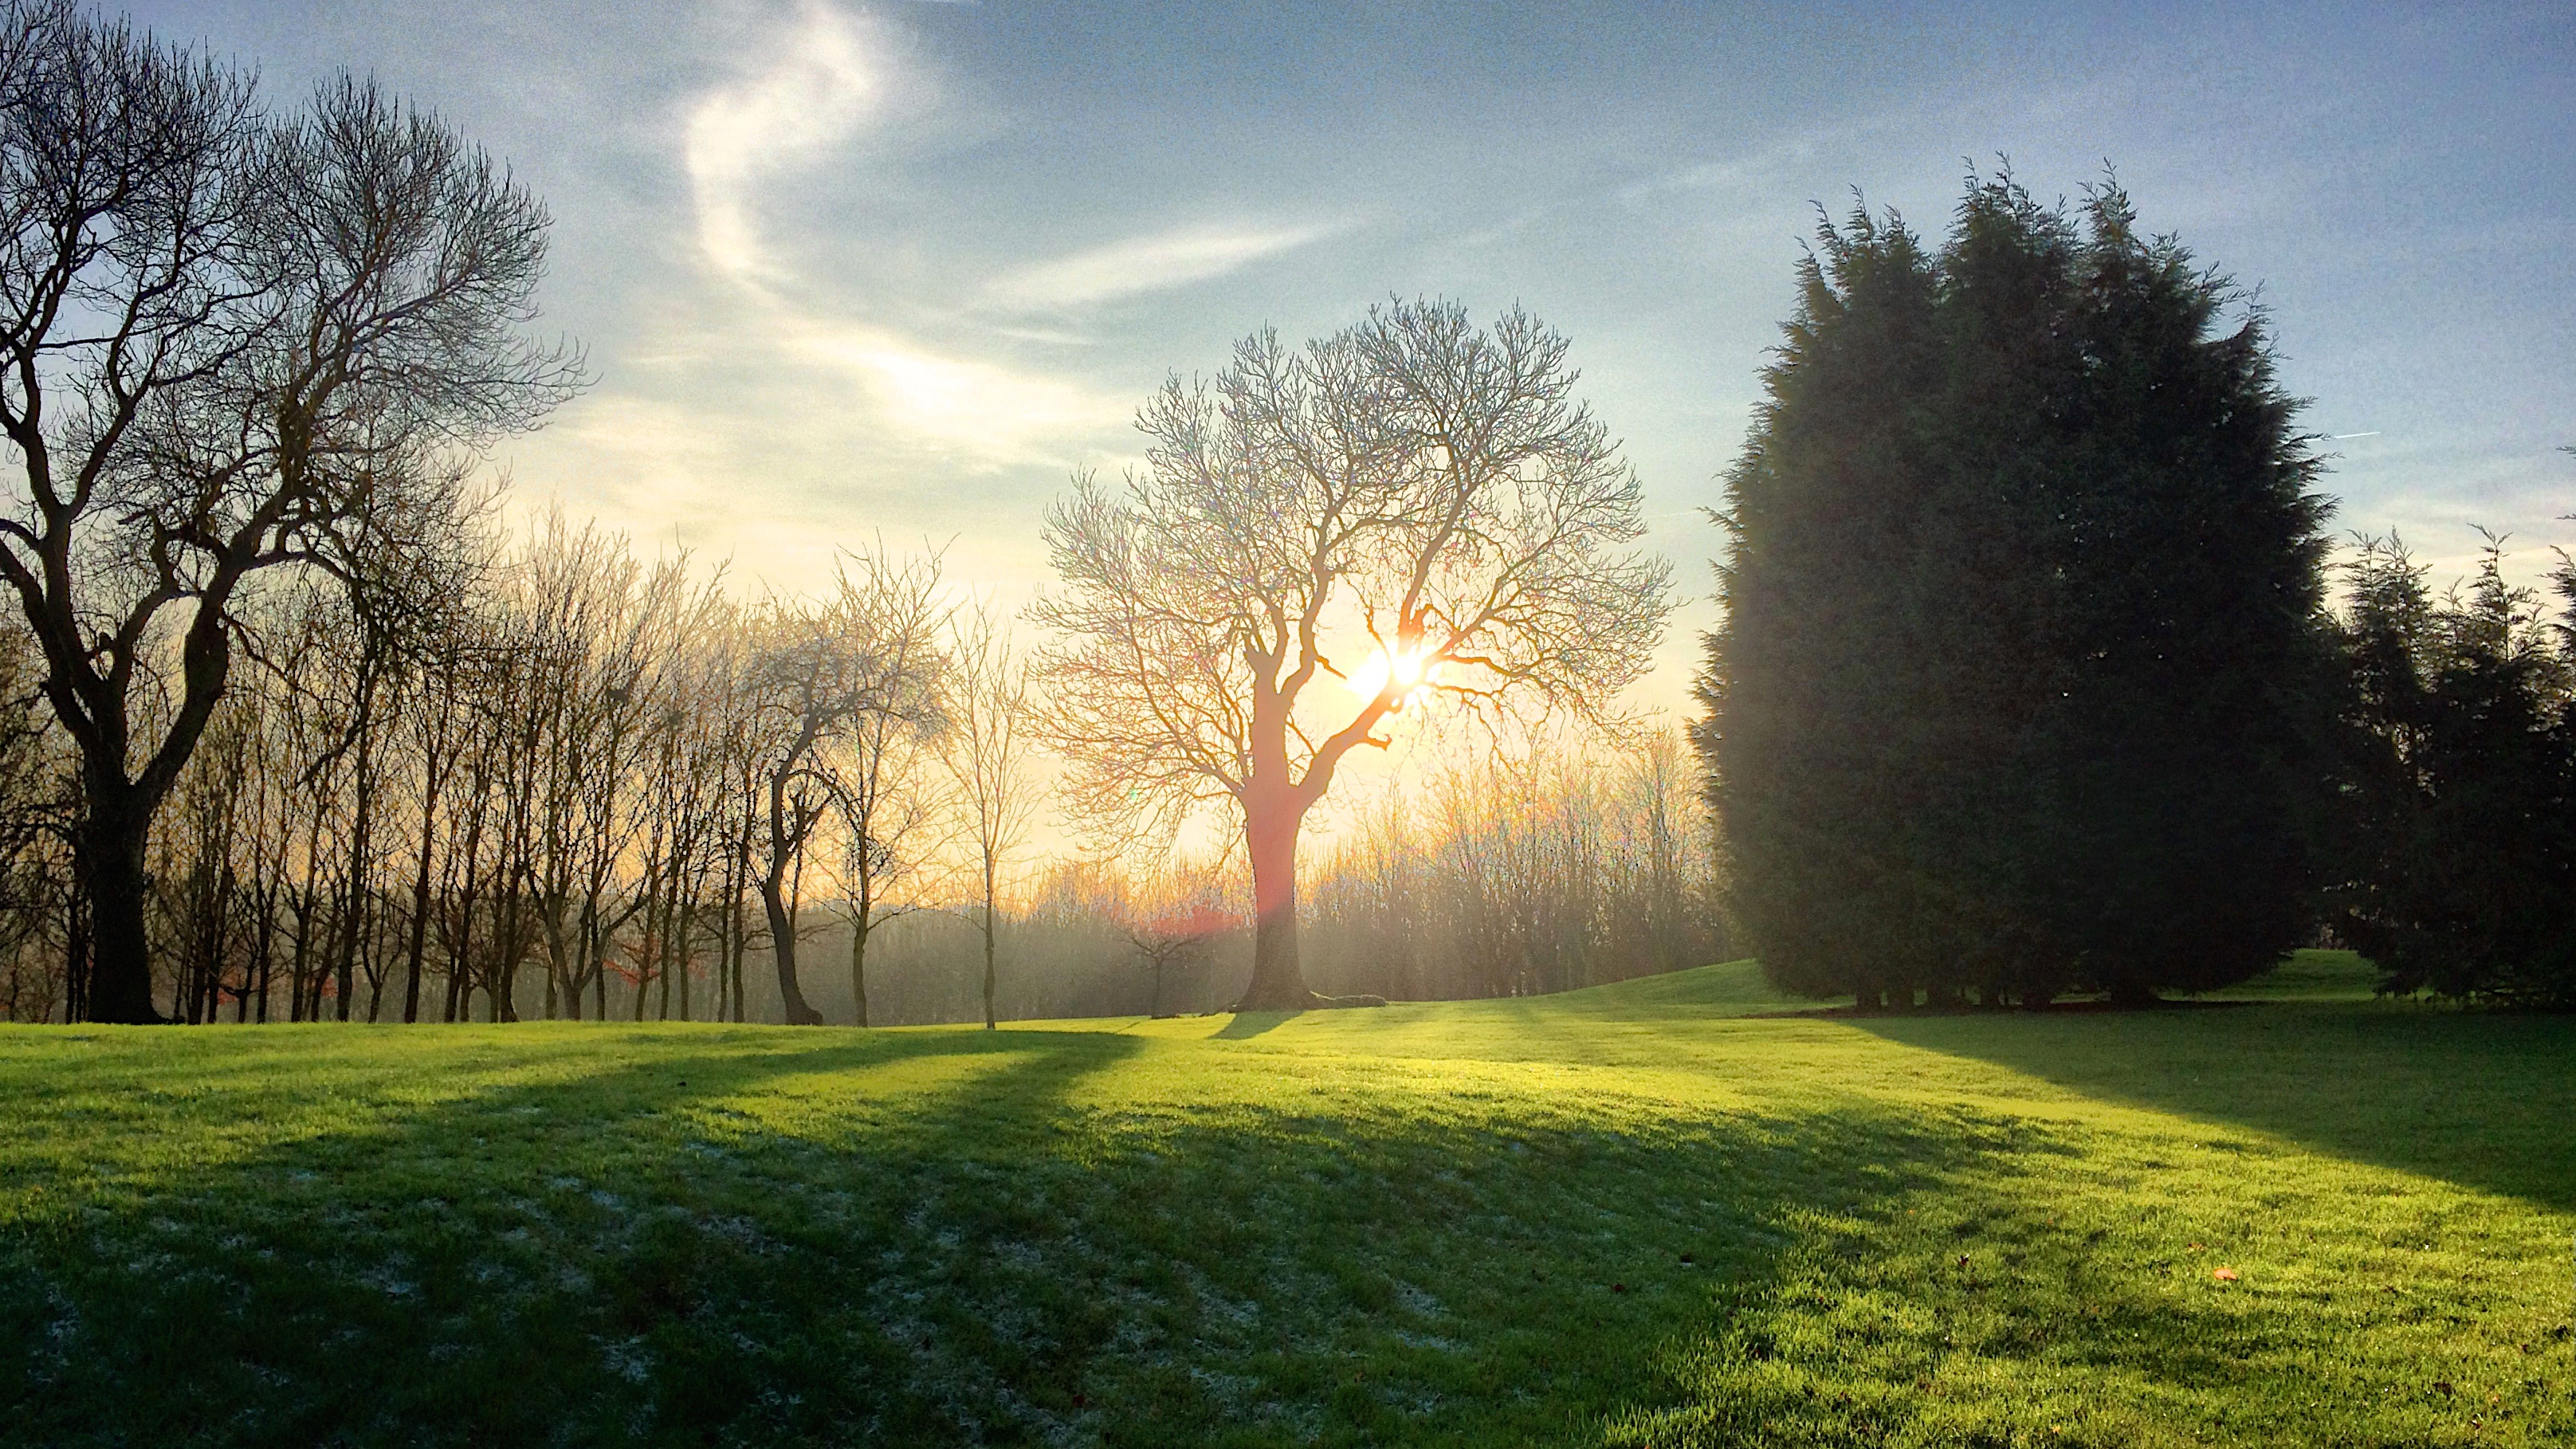
landscape, tree, nature, forest, grass, light, plant, sunshine, sun, sunset, field, lawn, meadow, sunlight, morning, leaf, view, rural, autumn, season, trees, woodland, habitat, rural area, atmospheric phenomenon, woody plant